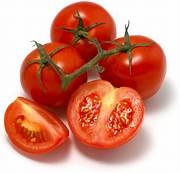
Label: tomato